Southampton

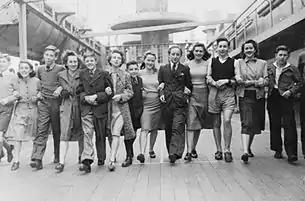
Evacuee children returning to Southampton from Australia aboard the troop ship in September 1945

From 1904 to 2004, the Thornycroft shipbuilding yard was a major employer in Southampton, building and repairing ships used in the two World Wars. In 1912, the sailed from Southampton. 497 men (four in five of the crew on board the vessel) were Sotonians, with about a third of those who perished in the tragedy hailing from the city. Today, visitors can see the Titanic Engineers' Memorial in East Park, built in 1914, dedicated to the ship's engineers who died on board. Nearby is another Titanic memorial, commemorating the ship's musicians.